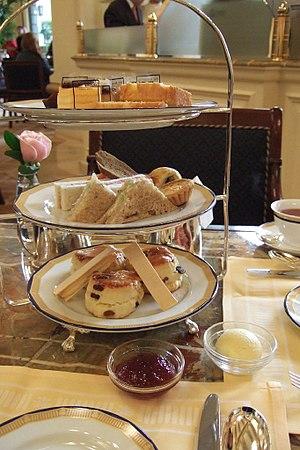
Un tea sandwich, aussi appelé finger sandwich est un petit sandwich préparé pour être consommé durant le thé de l'après midi, pour calmer les petites faims avant le repas principal.